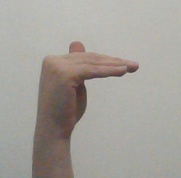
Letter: khaa